Manhattan Building (Muskogee, Oklahoma)

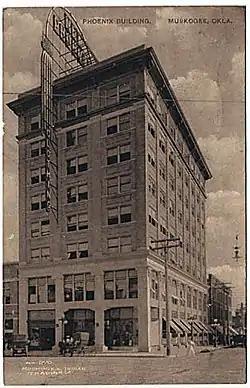
The Manhattan Building (a.k.a. The Phoenix Clothing Building)

The Manhattan Building, also known as the Phoenix Building or the Phoenix-Manhattan Building, is a historic skyscraper in Muskogee, Oklahoma, United States. The eight-story structure is tall, containing of floor space, and was initially intended as the home of the Manhattan Construction Company, reportedly Oklahoma's first incorporated business. It was built in 1911 with a reinforced concrete frame and gray brick cladding. These walls were lined with windows to provide light and ventilation, the latter were essential to cope with torrid Oklahoma summers in an era when hardly any large buildings had air conditioning. It was built in Sullivanesque architectural style, with two-story columns flanking the entrance and a second floor cornice with dentils. The entry opened into a two-story lobby whose walls were covered with tile. A rooftop penthouse was added in 1957. The Manhattan Building was added to the National Register of Historic Places for architectural significance in 1983.